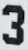
Number: 3